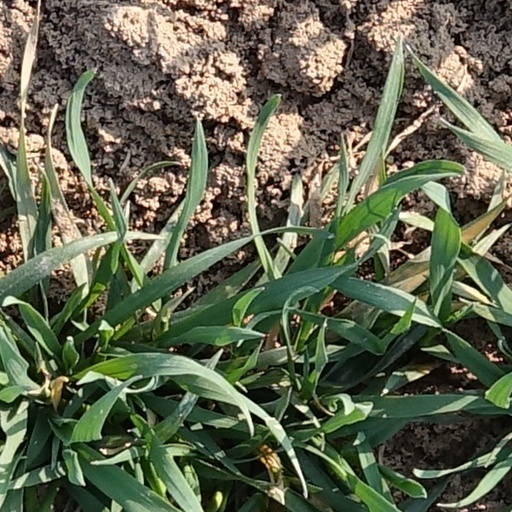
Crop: wheat